Saint Fin Barre's Cathedral

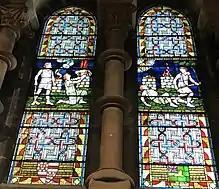
Left: Cain and Abel sacrificing, Right: Cain kills Abel

The imagery of the tympanum is taken from the Book of Revelation, with the divine on the upper register and mortals below. It shows an angel, accompanied by John the Evangelist, measuring the temple in Jerusalem, while beneath them the dead rise from their graves. Of these sculptures, the Victorian critic Charles Eastlake wrote in "A History of the Gothic Revival", "no finer examples of decorative sculpture have been produced during the Revival".